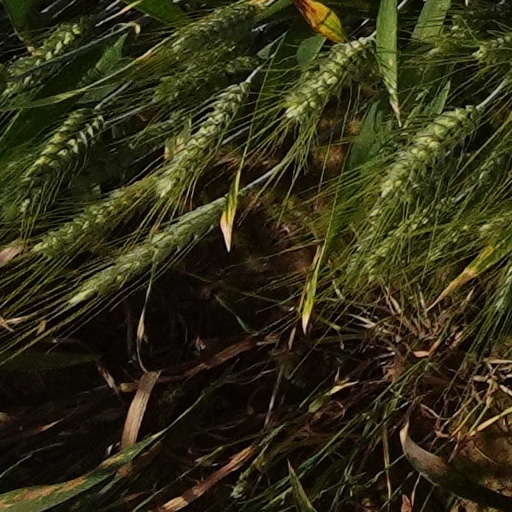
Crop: wheat